Media linguistics

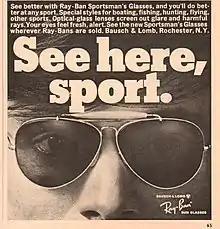
The 1968 Ray-Ban advertisement uses a play on the English word "sport," referring both to a person and the activity.

Modern media linguistics examines not only the written language of media, but also media speech. Media linguistics includes "media speech studies" that examine (1) the speech behavior of mass communication participants and (2) specific areas, textures, and genres of media texts. Media linguistics analyses texts, as well as their production and reception.